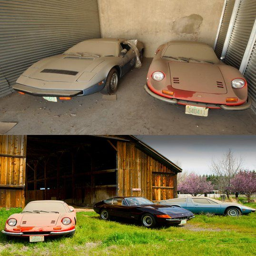
can you imagine the look on the person 's face when they opened the barn door and found these exotic cars !